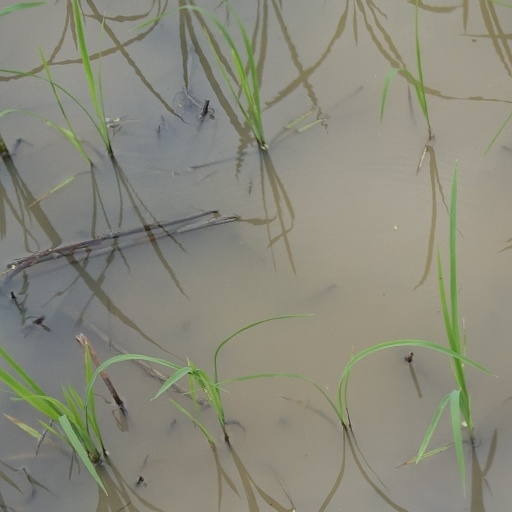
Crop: rice